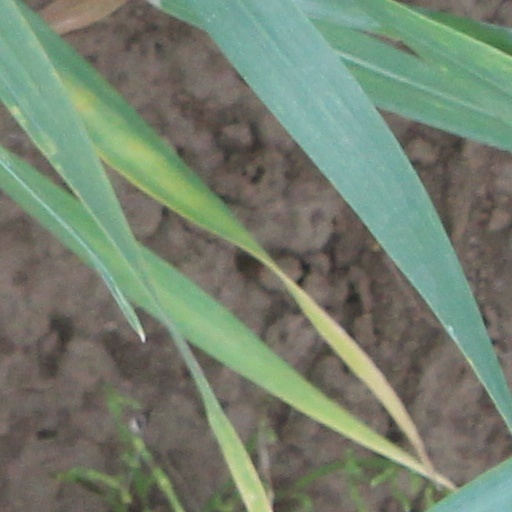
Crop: wheat